I'm Feeling Lucky (book)

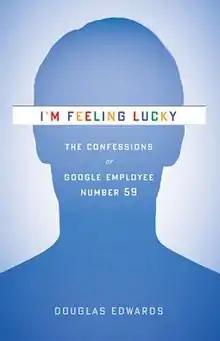

I'm Feeling Lucky: The Confessions of Google Employee Number 59 is a 2011 book by Douglas Edwards, who was Google's first director of marketing and brand management. The book tells his story of what it was to be on the inside during the rise of one of the most powerful internet companies from its start-up beginnings.